William Crooks (locomotive)

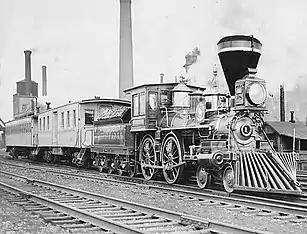
En route to the New York World’s Fair in 1939

The William Crooks is a 4-4-0 steam locomotive, which became the first to operate in the State of Minnesota, beginning in 1862. It was named after William Crooks, the Chief Mechanical Engineer for the St. Paul and Pacific Railroad. Crooks laid the initial track between Minneapolis and St. Paul, and the "William Crooks" was the first locomotive to run on the line.